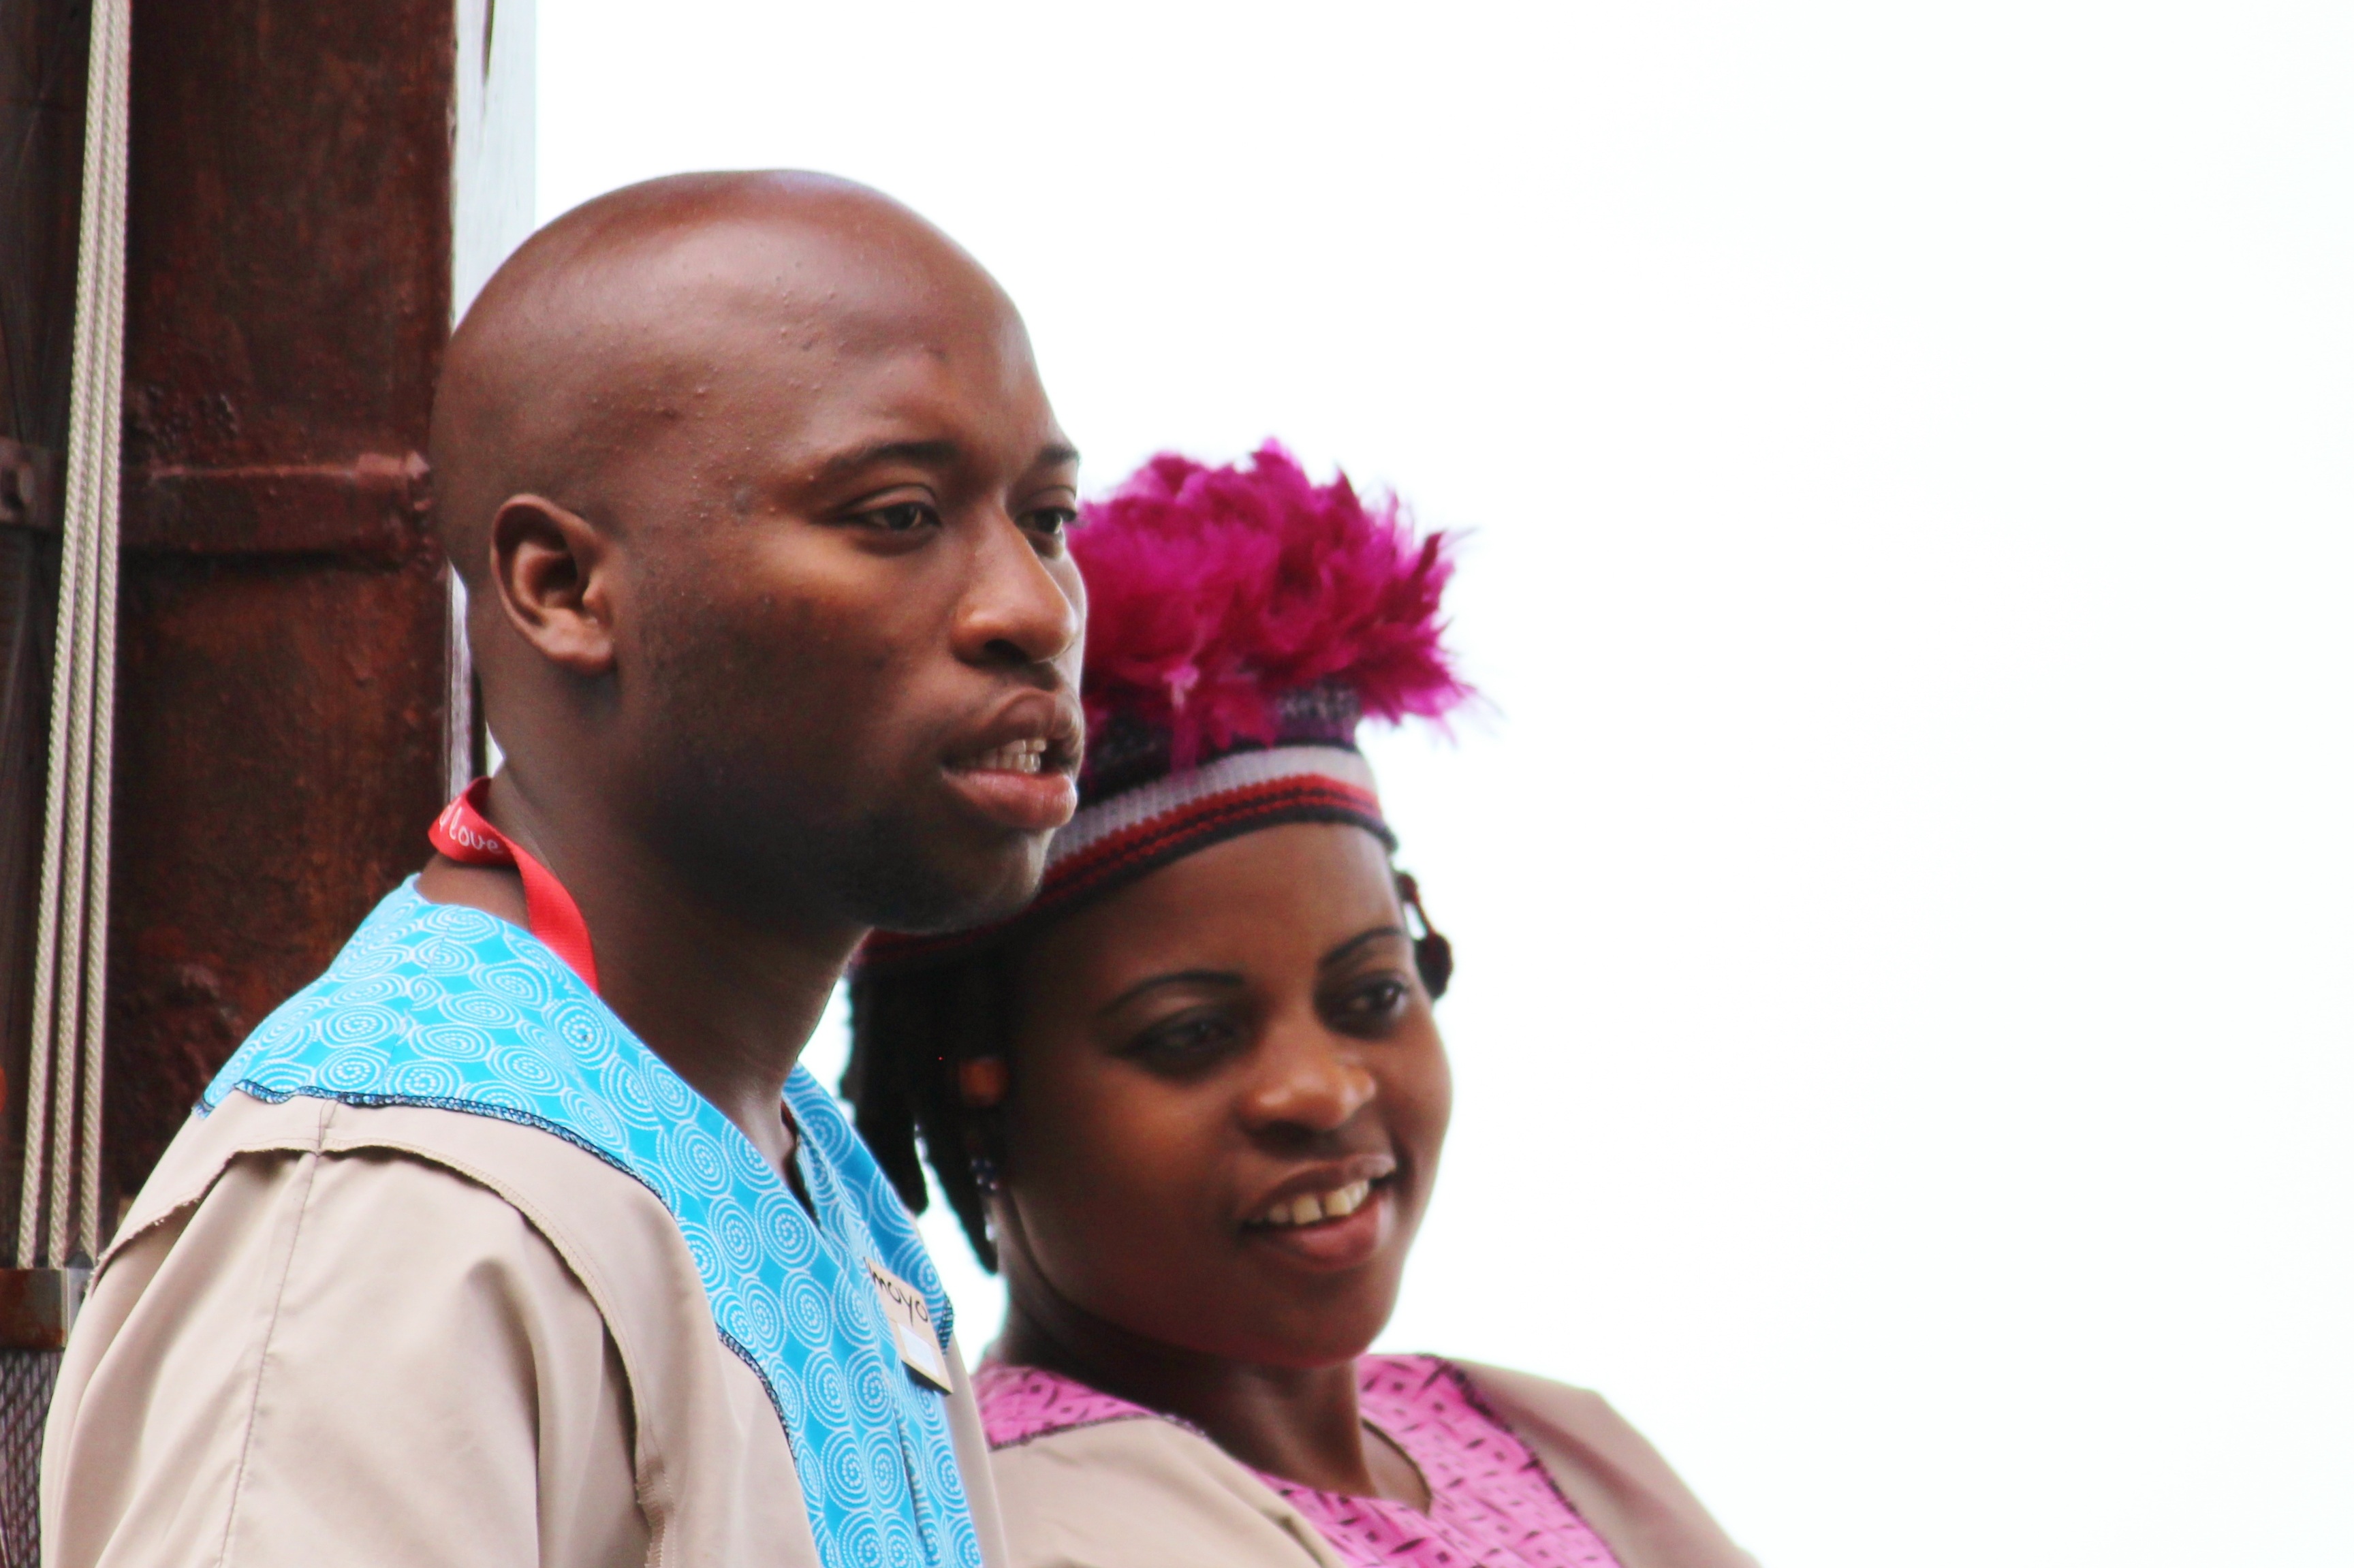
man, person, people, woman, africa, child, human, black, smile, costumes